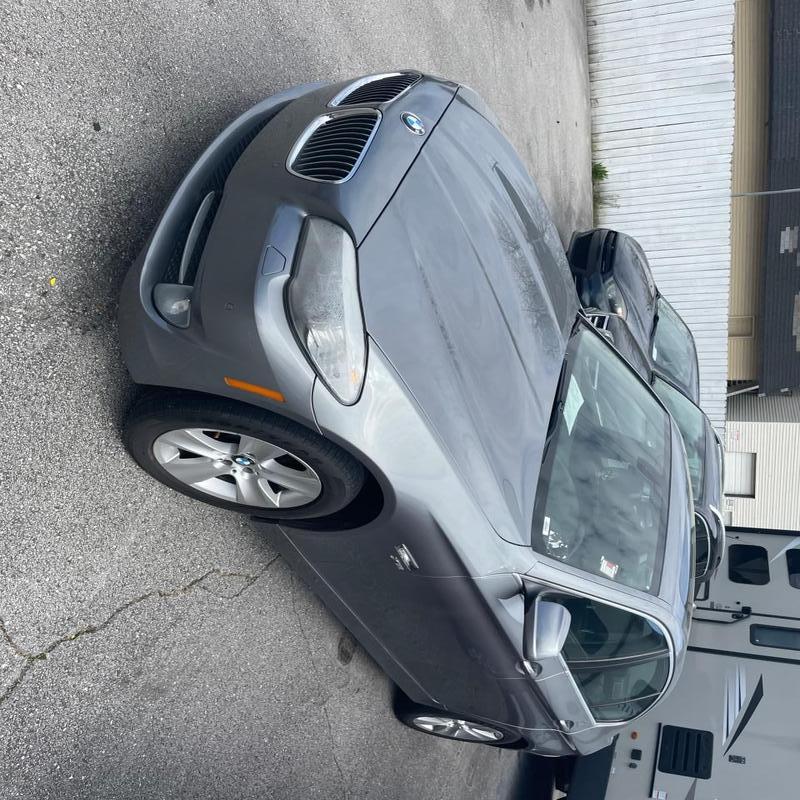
Aucun dommage détecté.
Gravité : aucun